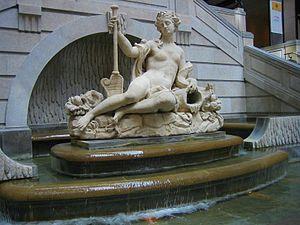
Montréal - Centre de Commerce Mondial, Statue d'Amphitrite
Dieudonné-Barthélemy Guibal est un sculpteur français, né à Nîmes le 10 février 1699 et décédé à Lunéville le 5 mai 1757 dans le duché de Lorraine.